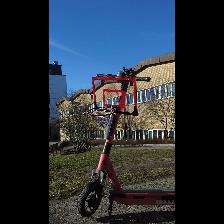
Label: NonHuman